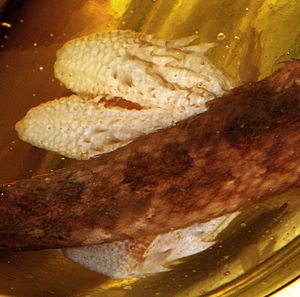
Hemipenis
Hemipenisser hos Bothrops neuwiedi (en slange i hugormefamilien
Hemipenisser er de ydre hanlige kønsorganer hos slanger og øgler. De findes altid parvis, så hvert handyr har to hemipenisser. Hemipenisserne er normalt gemt i krybdyrets hale. De kommer ud gennem dyrets kloak ved parring hvor de forstørres ved indpumpning af blod i erektilt væv på samme måde som i pattedyrs penisser og indføres i hunnens kloak. Der bruges kun én ad gangen ved parring.